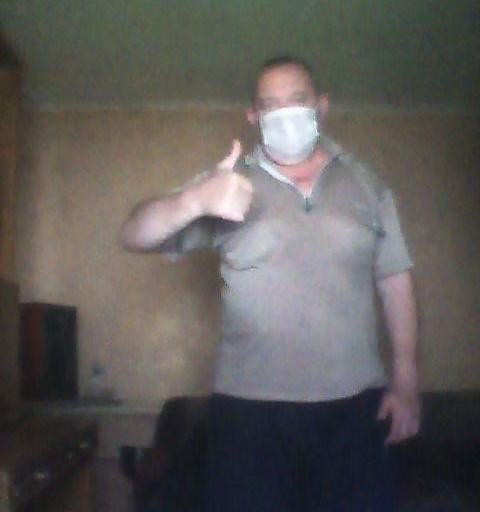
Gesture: like